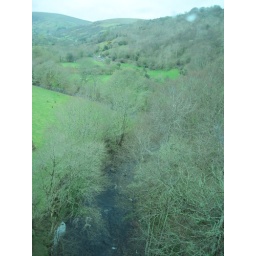
Tuesday, April 5 in Northern Ireland. County Antrim, Bushmill's Distillery, the Giant's Causeway and the coast of Northern Ireland by bus